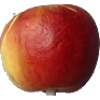
Label: red_yellow_apple